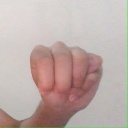
अक्षर: म